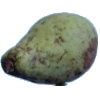
Label: Pear Stone 1